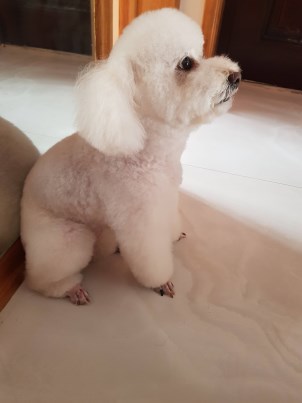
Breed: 7449-n000128-teddy